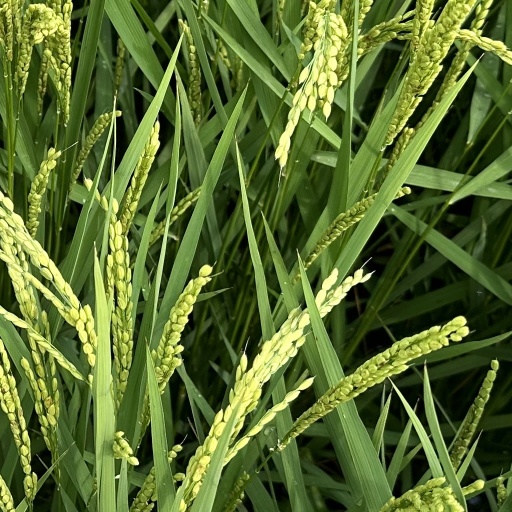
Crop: rice